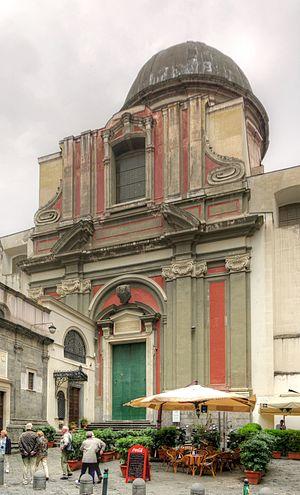
L'église Santa Maria Maggiore alla Pietrasanta est une des églises les plus importantes du centre historique de Naples. Elle se trouve contiguë à la chapelle Pontano et à l'église de l'Archiconfrérie du Cappuccio alla Pietrasanta.